Royal Danish Navy

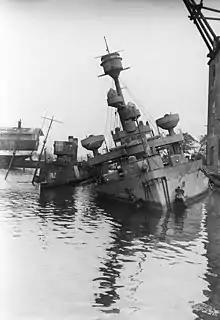
Coastal defence ship "Peder Skram" scuttled by the Danish Navy on 29 August 1943

In the period between the two World Wars, the Royal Danish Navy (as well as the rest of the Danish military forces) had low priority for the politicians, especially between 1929 and 1942 under Thorvald Stauning. During the first year of the German occupation (1940–1945), the navy assisted the occupying German forces with minesweeping, because of the political demand of keeping the infrastructure (ferry-lines) up and running. The tensions between the German soldiers and the Danish armed forces rose slowly and, on 29 August 1943, they managed to scuttle 32 of its larger ships, while Germany succeeded in seizing 14 of the larger and 50 of the smaller vessels. This was due to a secret order, given directly to the captains by word of mouth by commander of the navy, Vice Admiral A. H. Vedel "to try to flee to the nearest neutral or Nazi-opposed port. If that was not possible, the ship should be scuttled at as deep a location as possible." The Germans later succeeded in raising and refitting 15 of the sunken ships. A number of vessels had been ordered to attempt to escape to Swedish waters, and 13 succeeded. The fleet flagship, "Niels Juel", attempted to break out in the Battle of Isefjord but the crew was forced to beach and partly scuttle her. The score for the larger vessels was therefore: 32 vessels were sunk, 2 were in Greenland, 4 reached Sweden, 14 were captured by the Germans. As for the smaller vessels: 9 "patruljekuttere" reached Sweden, 50 others were captured by the Germans. By the autumn of 1944, these ships officially formed a Danish naval flotilla in exile. In September 1943, A. H. Vedel was fired by order of the prime minister Vilhelm Buhl because of his hostile actions towards the Germans.